Château de Valognes

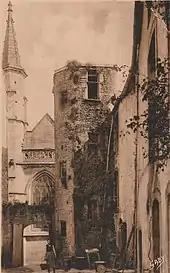
Tower of Château de Valognes (destroyed by bombing in 1944)

The Château de Valognes was a castle in Valognes, Manche, France.